Bogdan Willewalde

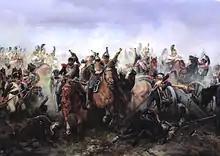
"" at the Battle of Fère-Champenoise on 13 March 1814, (1891), oil on canvas – Military Historical Museum of Artillery, Engineers and Signal Corps.

Willewalde joined the Russian army as well, and made sketches and etudes whilst on service, after which he would complete his monumental canvases. Having been commissioned to paint "The Capture of Shamil", he travelled to the Caucasus to observe the landscape and scenery. In Dagestan, he created several hundred watercolours and sketches that today hold immense historical importance.